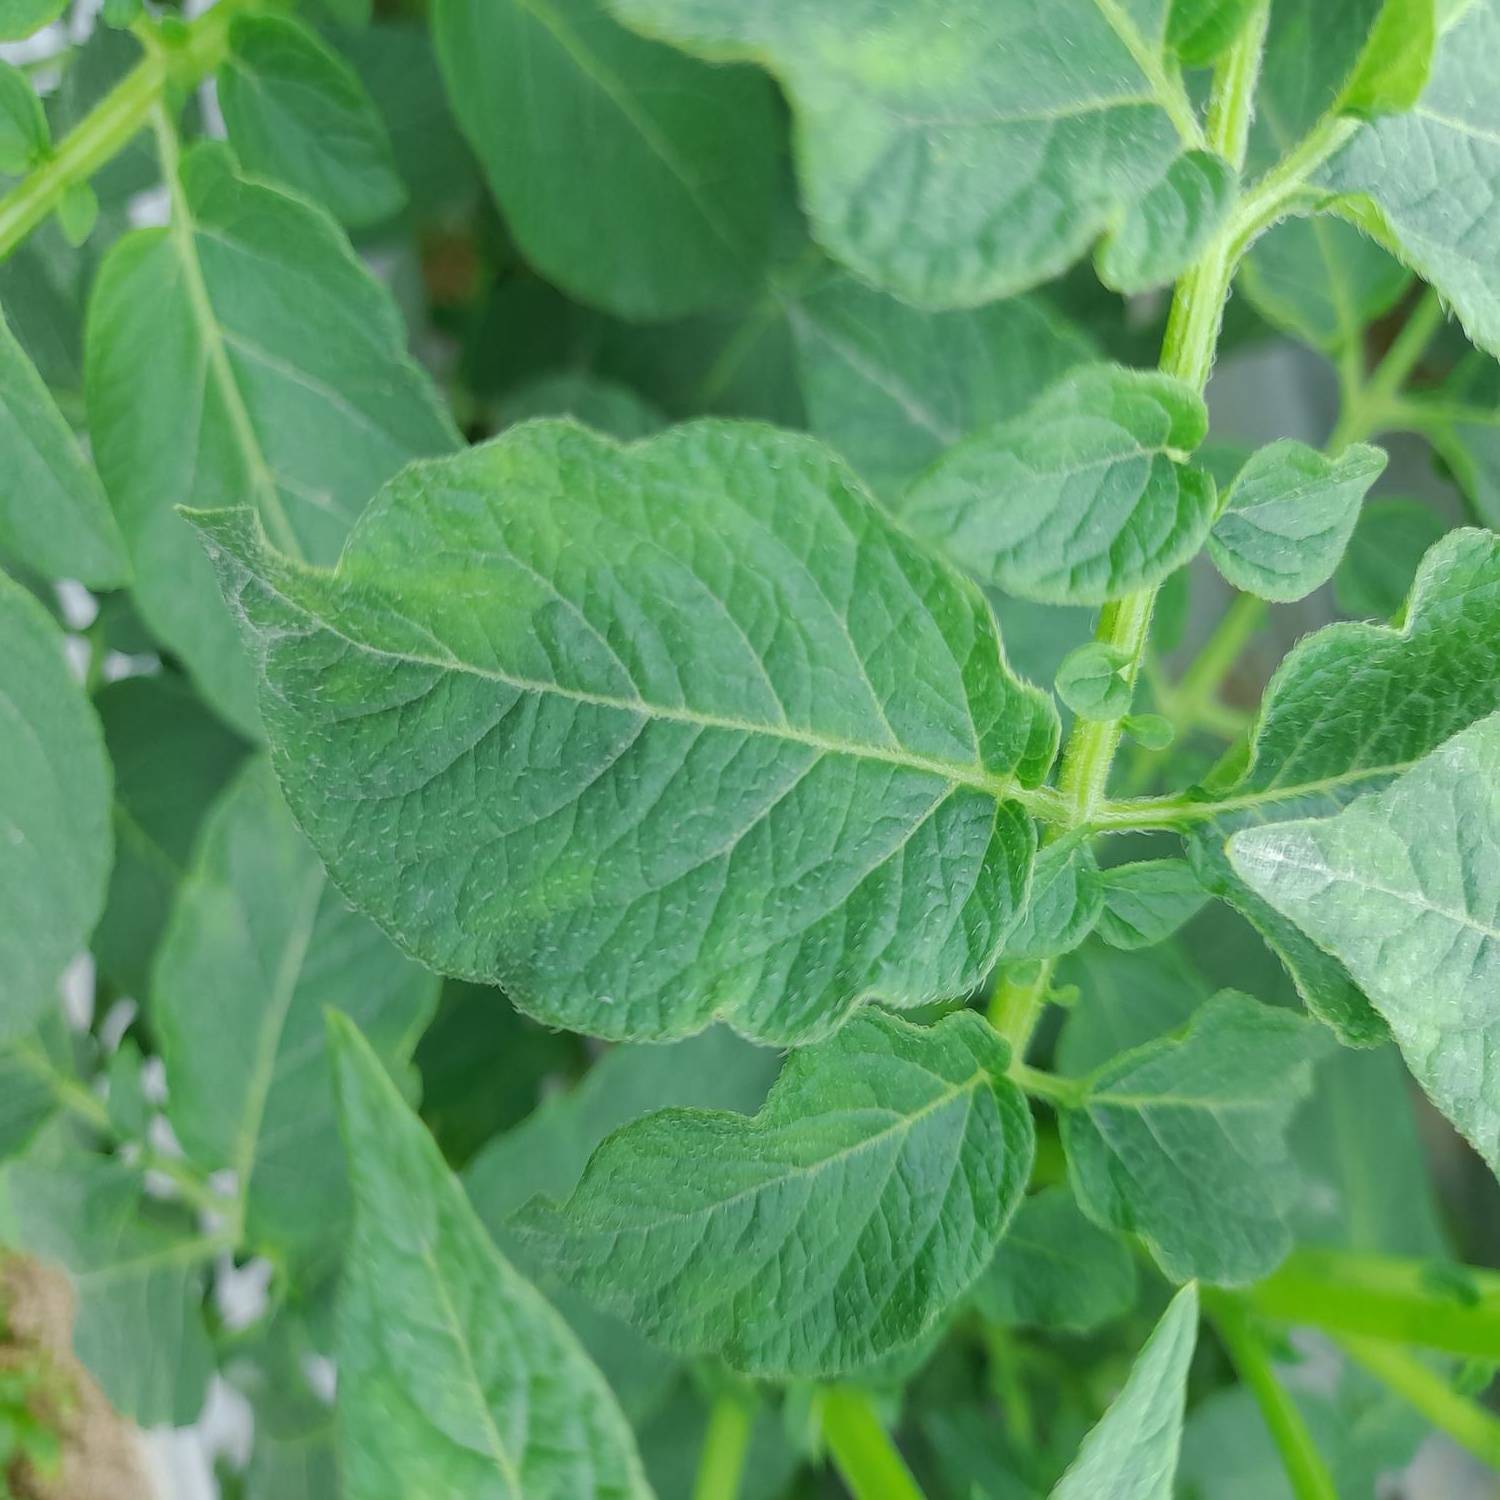
Etiqueta: Virus